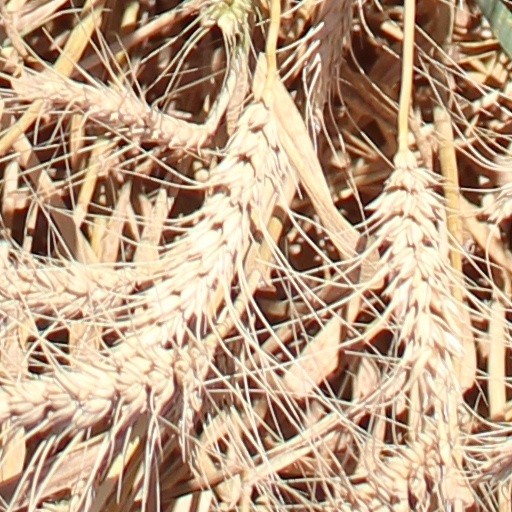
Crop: wheat